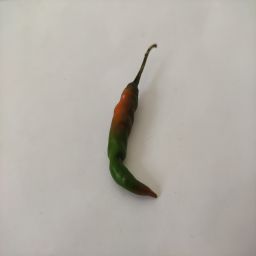
Crop: Chile Pepper
Quality: Ripe